Don McGlashan

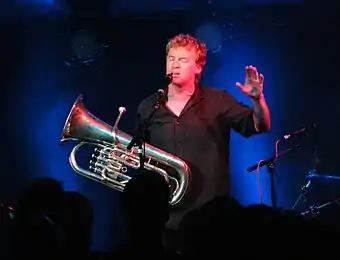
McGlashan playing the Euphonium in concert with the Mutton Birds, 2012

McGlashan played euphonium on album "Time On Earth", by Crowded House. He played live with the band at Glastonbury 2008 and was a regular member of the touring line-up throughout their 2008 world tour. Later he played euphonium on track 'Hole In My Head' by Melbourne singer/songwriter Marjorie Cardwell, for her 2012 album "In Another World".